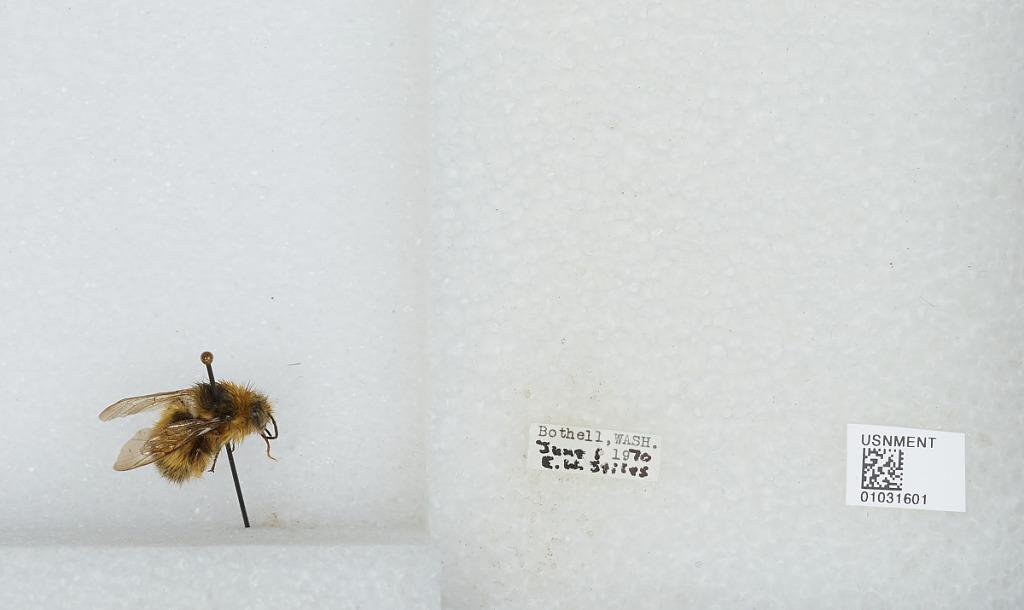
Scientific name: Bombus (Pyrobombus) sitkensis Nylander
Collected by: E. Stiles
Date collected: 1970-6-1
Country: United States
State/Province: Washington
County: King
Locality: Bothell
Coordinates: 47.7717, -122.204